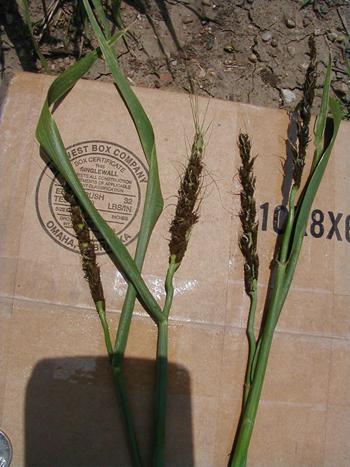
Plant: Wheat
Disease: wheat loose smut